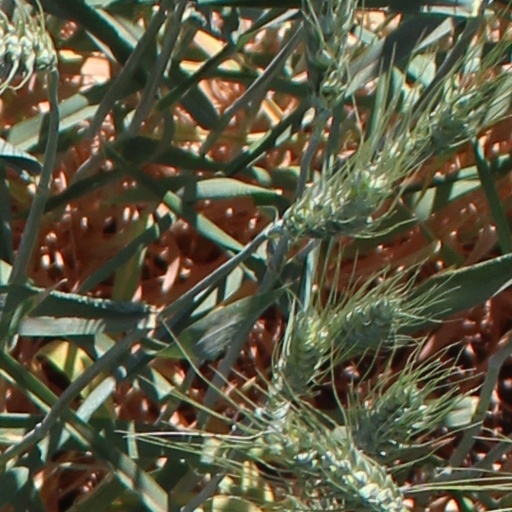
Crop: wheat